Agustín Bernal

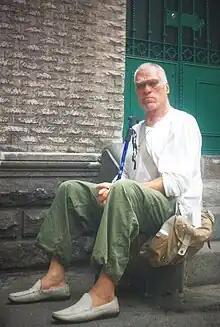
Agustin Bernal taking a rest outside

Agustín Bernal (born Romualdo Bucío Bucío; 1959 in the town of El Cahulote in Parácuaro, Michoacán –